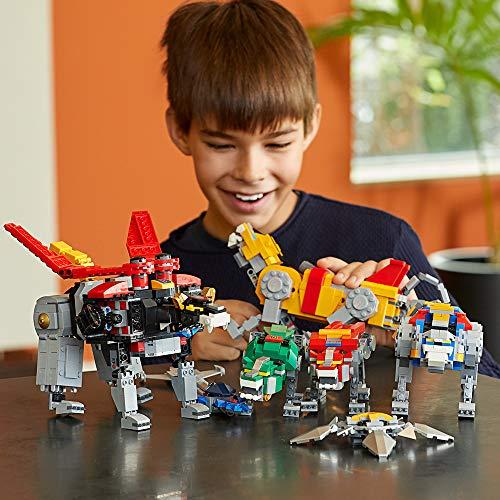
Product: LEGO Ideas Voltron 21311 Building Kit (2321 Pieces), Frustration-Free Packaging
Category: Toys & Games | Building Toys
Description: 2321 pieces – Voltron toy building set for boys and girls aged 16+ and for fans and big kids of all ages.
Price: $12.99 $ 12 . 99
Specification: ProductDimensions:14.9x18.9x4.4inches|ItemWeight:7.6pounds|ShippingWeight:7.6pounds|ASIN:B07C39J17S|Itemmodelnumber:6253557|Manufacturerrecommendedage:16yearsandup